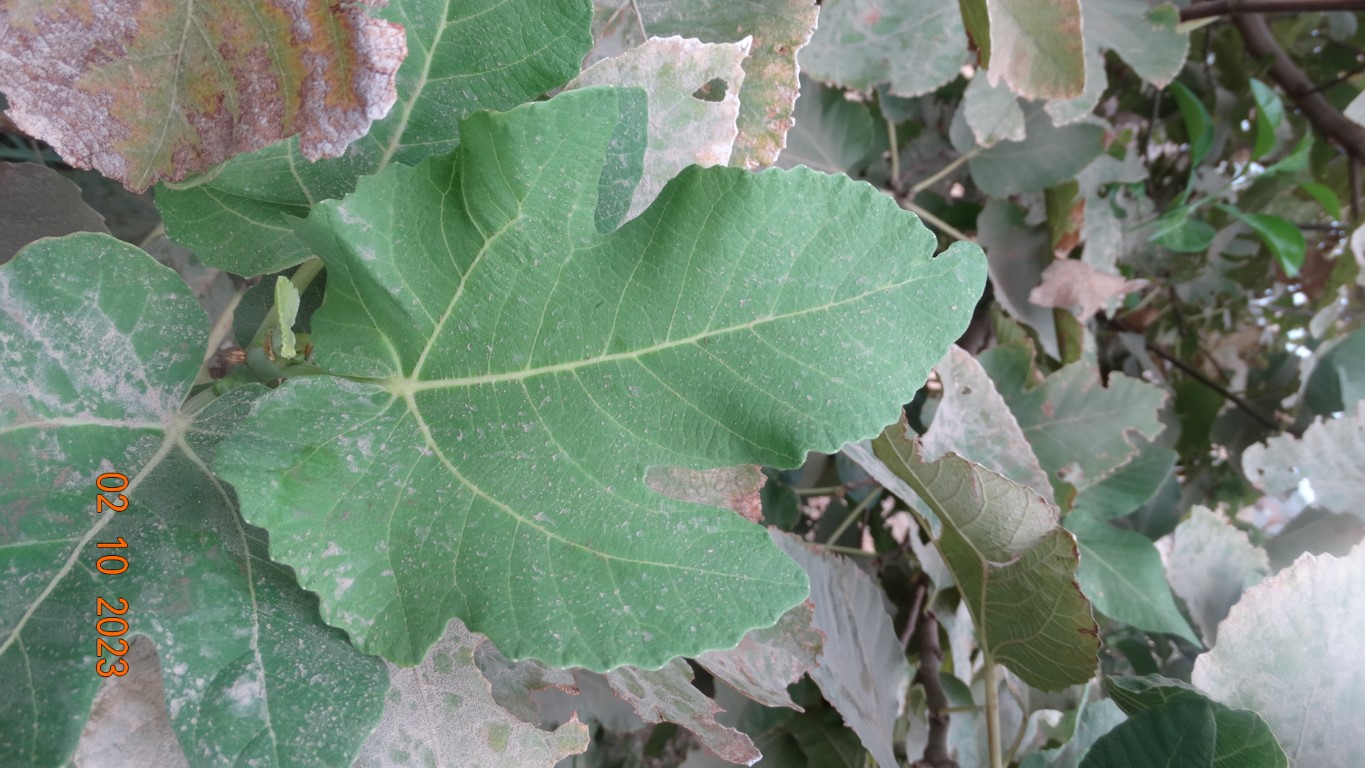
Label: healthy